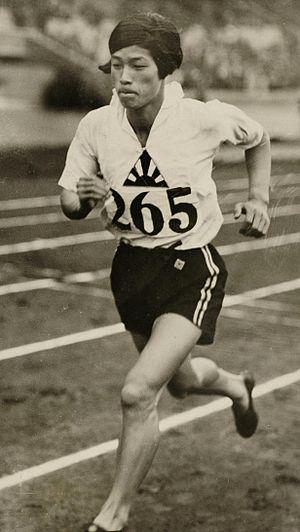
Le Kyokujitsuki est un drapeau japonais figurant un cercle solaire rouge sur fond blanc entouré de rayons. Il est aujourd'hui utilisé par les Forces japonaises d'autodéfense et la Force terrestre d'autodéfense japonaise, et le fut historiquement par l'armée japonaise, en particulier l'Armée impériale japonaise et la Marine impériale japonaise. Toujours symbole de tradition et de bonne fortune au Japon, il est perçu à l'étranger, surtout en Asie de l'Est, comme symbole de l'occupation japonaise et y possède une connotation particulièrement négative.
Les records du monde du 100 mètres sont actuellement détenus par le Jamaïcain Usain Bolt avec le temps de 9 s 58, établi le 16 août 2009 en finale des championnats du monde, à Berlin en Allemagne, et par l'Américaine Florence Griffith-Joyner, créditée de 10 s 49 le 16 juillet 1988 lors des quarts de finale des sélections olympiques américaines d'Indianapolis, aux États-Unis.
Kinue Hitomi est une athlète japonaise spécialiste du sprint et du saut en longueur. Elle est la première femme japonaise à remporter une médaille olympique.